Pope Innocent IV

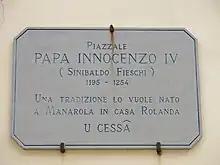
Square in Manarola named for Innocent IV

Born in Genoa (although some sources say Manarola) in an unknown year, Sinibaldo was the son of Beatrice Grillo and Ugo Fieschi, Count of Lavagna. The Fieschi were a noble merchant family of Liguria. Sinibaldo received his education at the universities of Parma and Bologna and may have taught canon law, for a time, at Bologna. The fact is disputed, though, as others pointed out, there is no documentary evidence of his teaching position. From 1216 to 1227 he was a canon of the Cathedral of Parma. He was considered one of the best canonists of his time, He wrote the "Apparatus in quinque libros decretalium", a commentary on papal decrees. He was called to serve Pope Honorius III in the Roman Curia where he rapidly rose through the hierarchy. He was "Auditor causarum", from 11 November 1226 to 30 May 1227. He was then quickly promoted to the office of Vice-Chancellor of the Holy Roman Church (from 31 May to 23 September 1227), though he retained the office and the title for a time after he was named Cardinal.